The Valley of Mexico

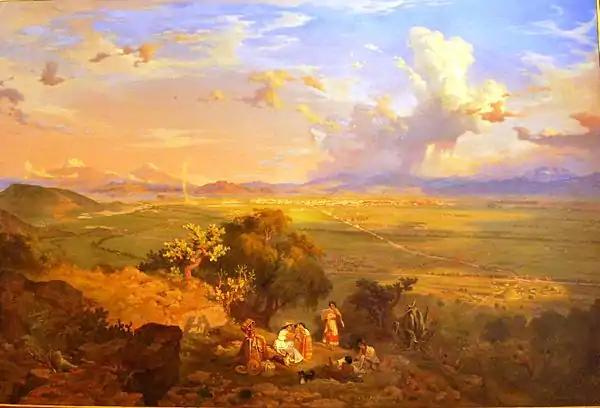
The Valley of Mexico from Tenayo hill, 1870, by the artist's tutor Eugeno Landesio

Velasco's Italian teacher Eugenio Landesio painted "The Valley of Mexico from Tenayo hill" in 1870, from a different hill but still an inspiration for Velasco's work. Velasco was still an apprentice while that work was painted and over time he improved his technique - Velasco's painting of the Valley is celebrated as being more realistic than Landesio's.